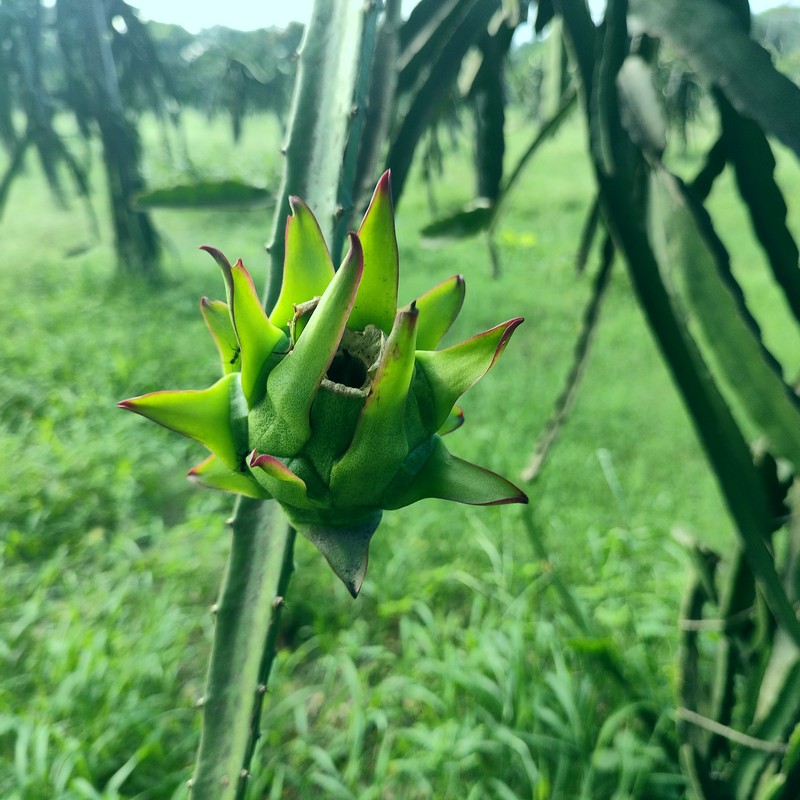
Label: Immature Dragon Fruit